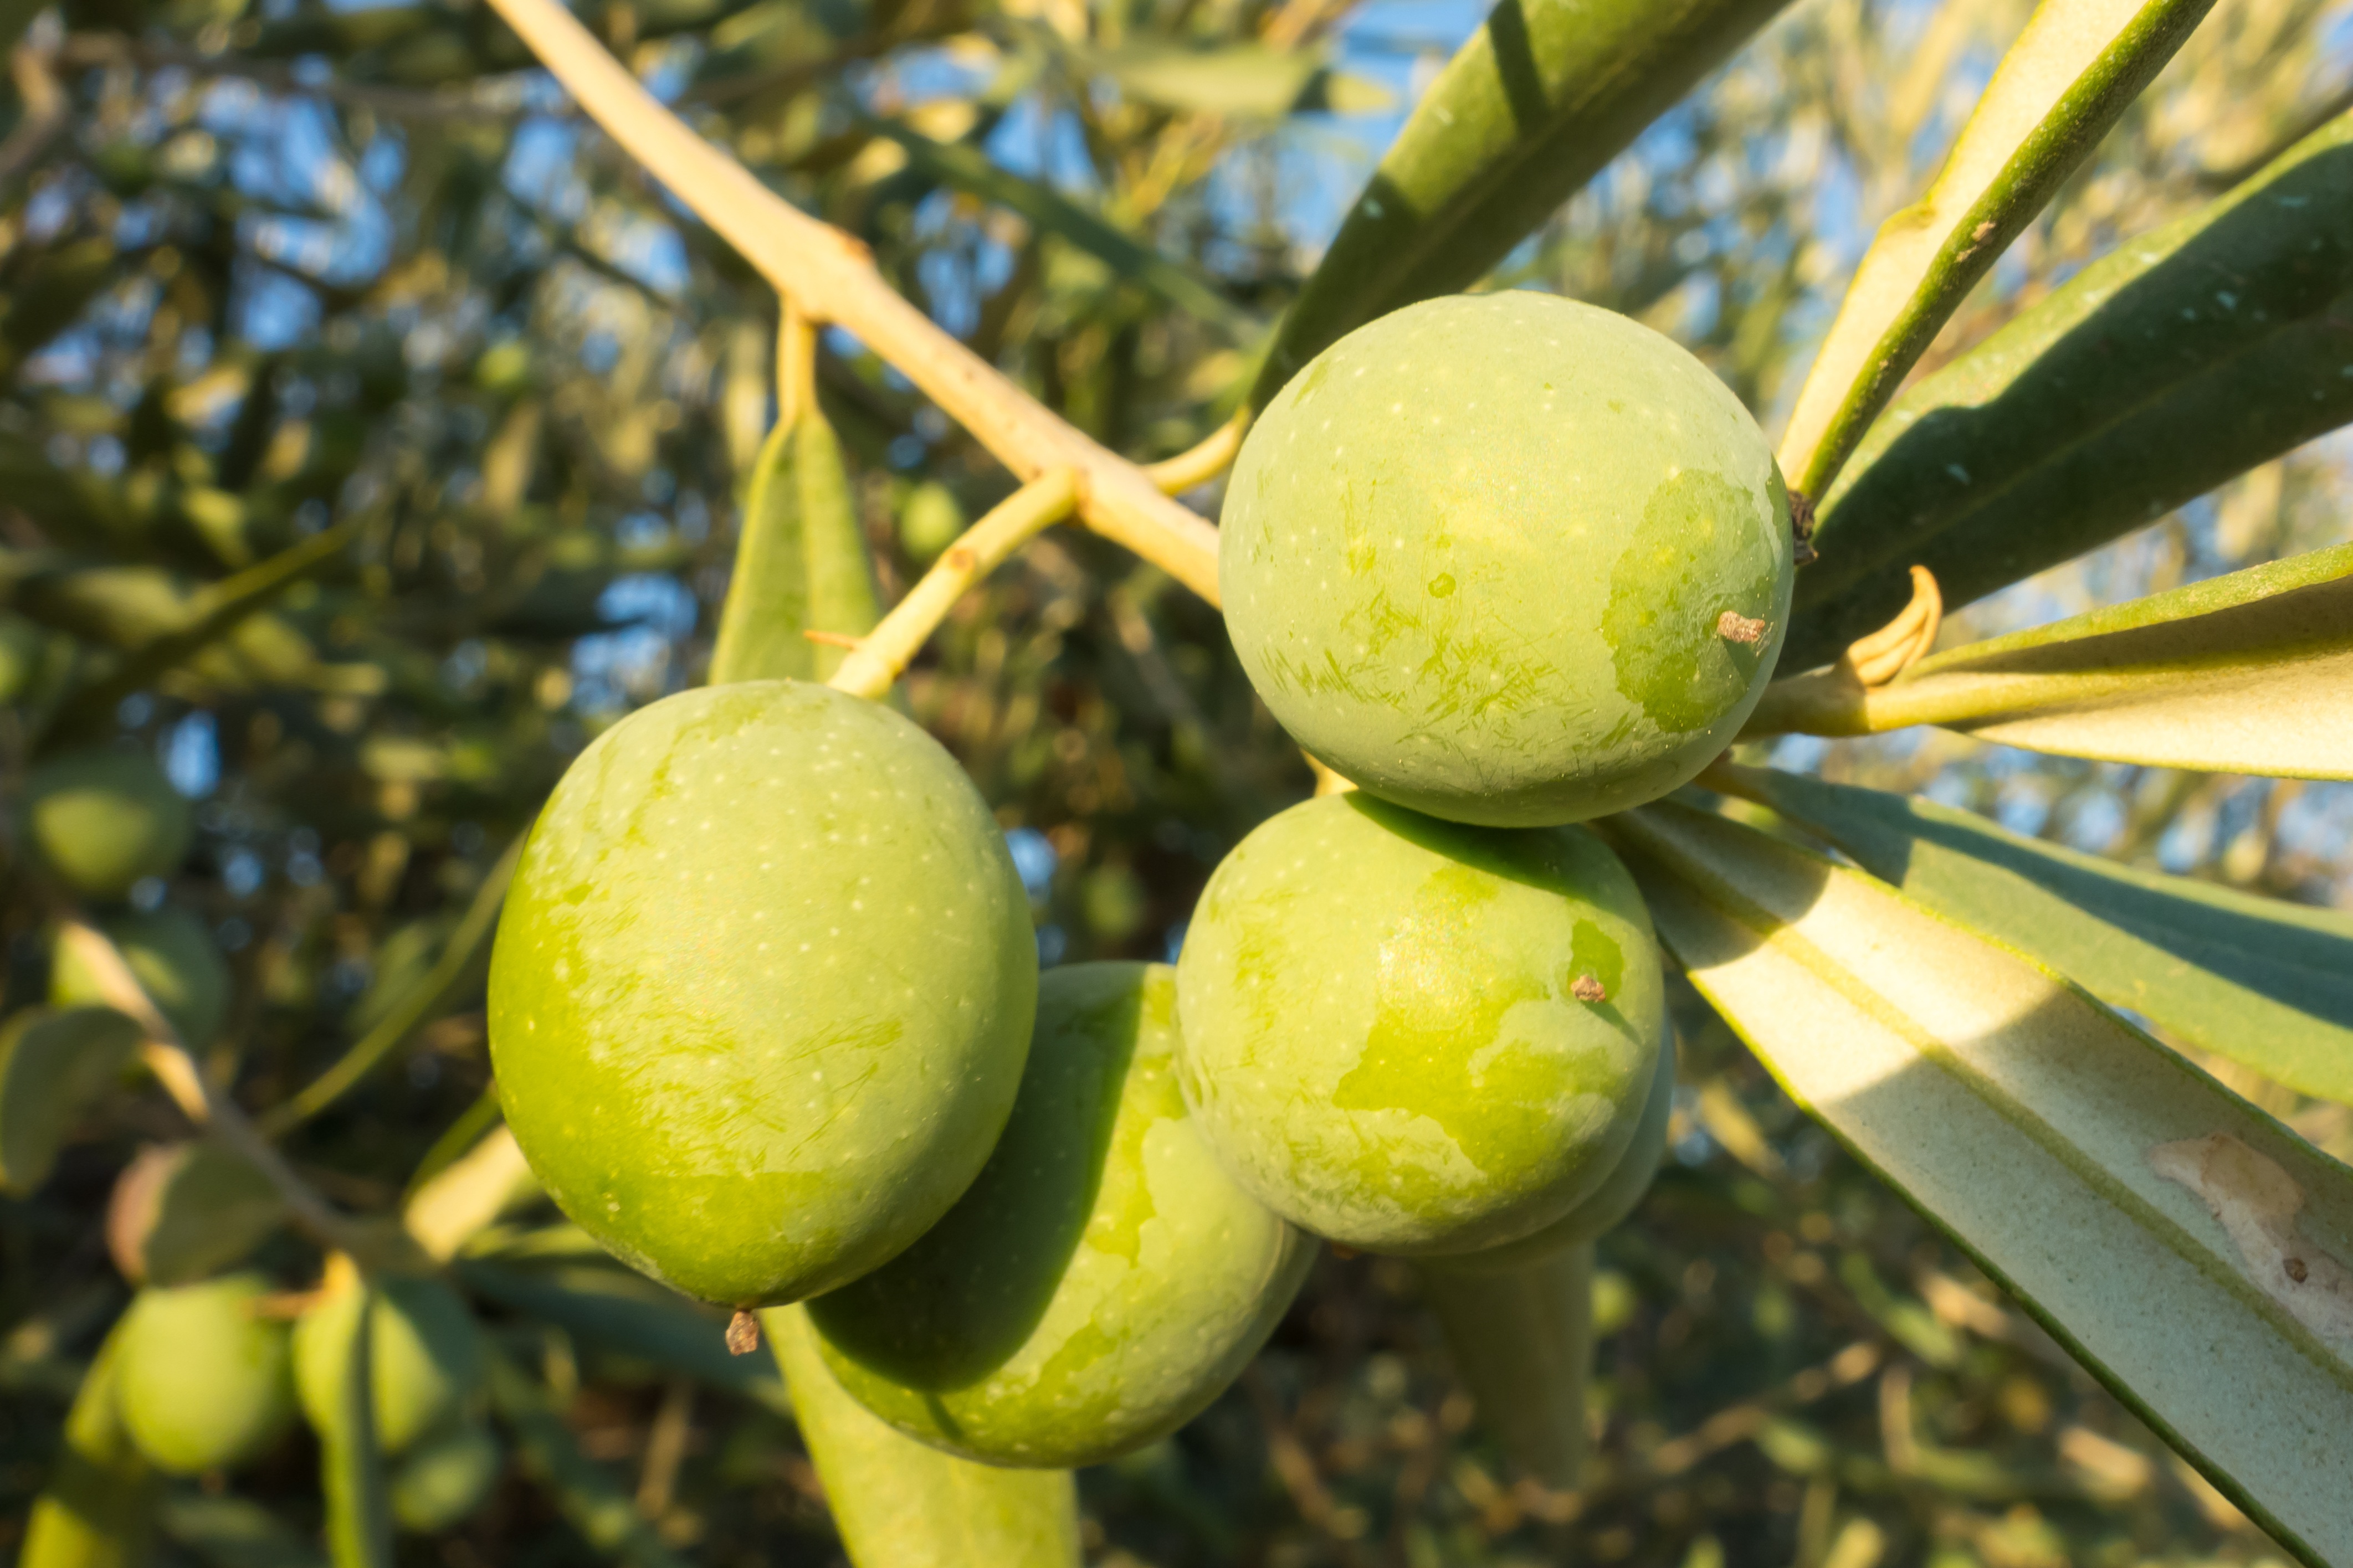
tree, nature, branch, plant, fruit, flower, food, produce, vegetable, evergreen, see, olivas, olives, oil, gastronomy, citron, olive, citrus, flowering plant, ja n, bitter orange, land plant, key lime, yuzu, calamondin